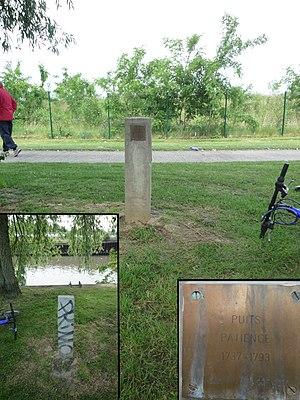
Ancien puits de mine Patience de la Compagnie des mines d'Anzin à Anzin, France. 1737 - 1793.
La Compagnie des mines d'Anzin est une ancienne compagnie minière. Elle se distingue par son rôle dans l'histoire économique pour avoir lancé l'exploitation du charbon dans le nord de la France et avoir ainsi été l'une des premières grandes sociétés industrielles françaises. Elle a été créée à Anzin le 19 novembre 1757 par le vicomte Jacques Désandrouin. Les signatures officialisant sa création ont été faites dans le château de l'Hermitage à Condé-sur-l'Escaut, propriété d'Emmanuel de Croÿ-Solre à l'époque. Elle a exploité ses mines pendant près de deux siècles, jusqu'à la nationalisation des mines.